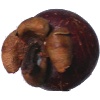
Label: Mangostan 1